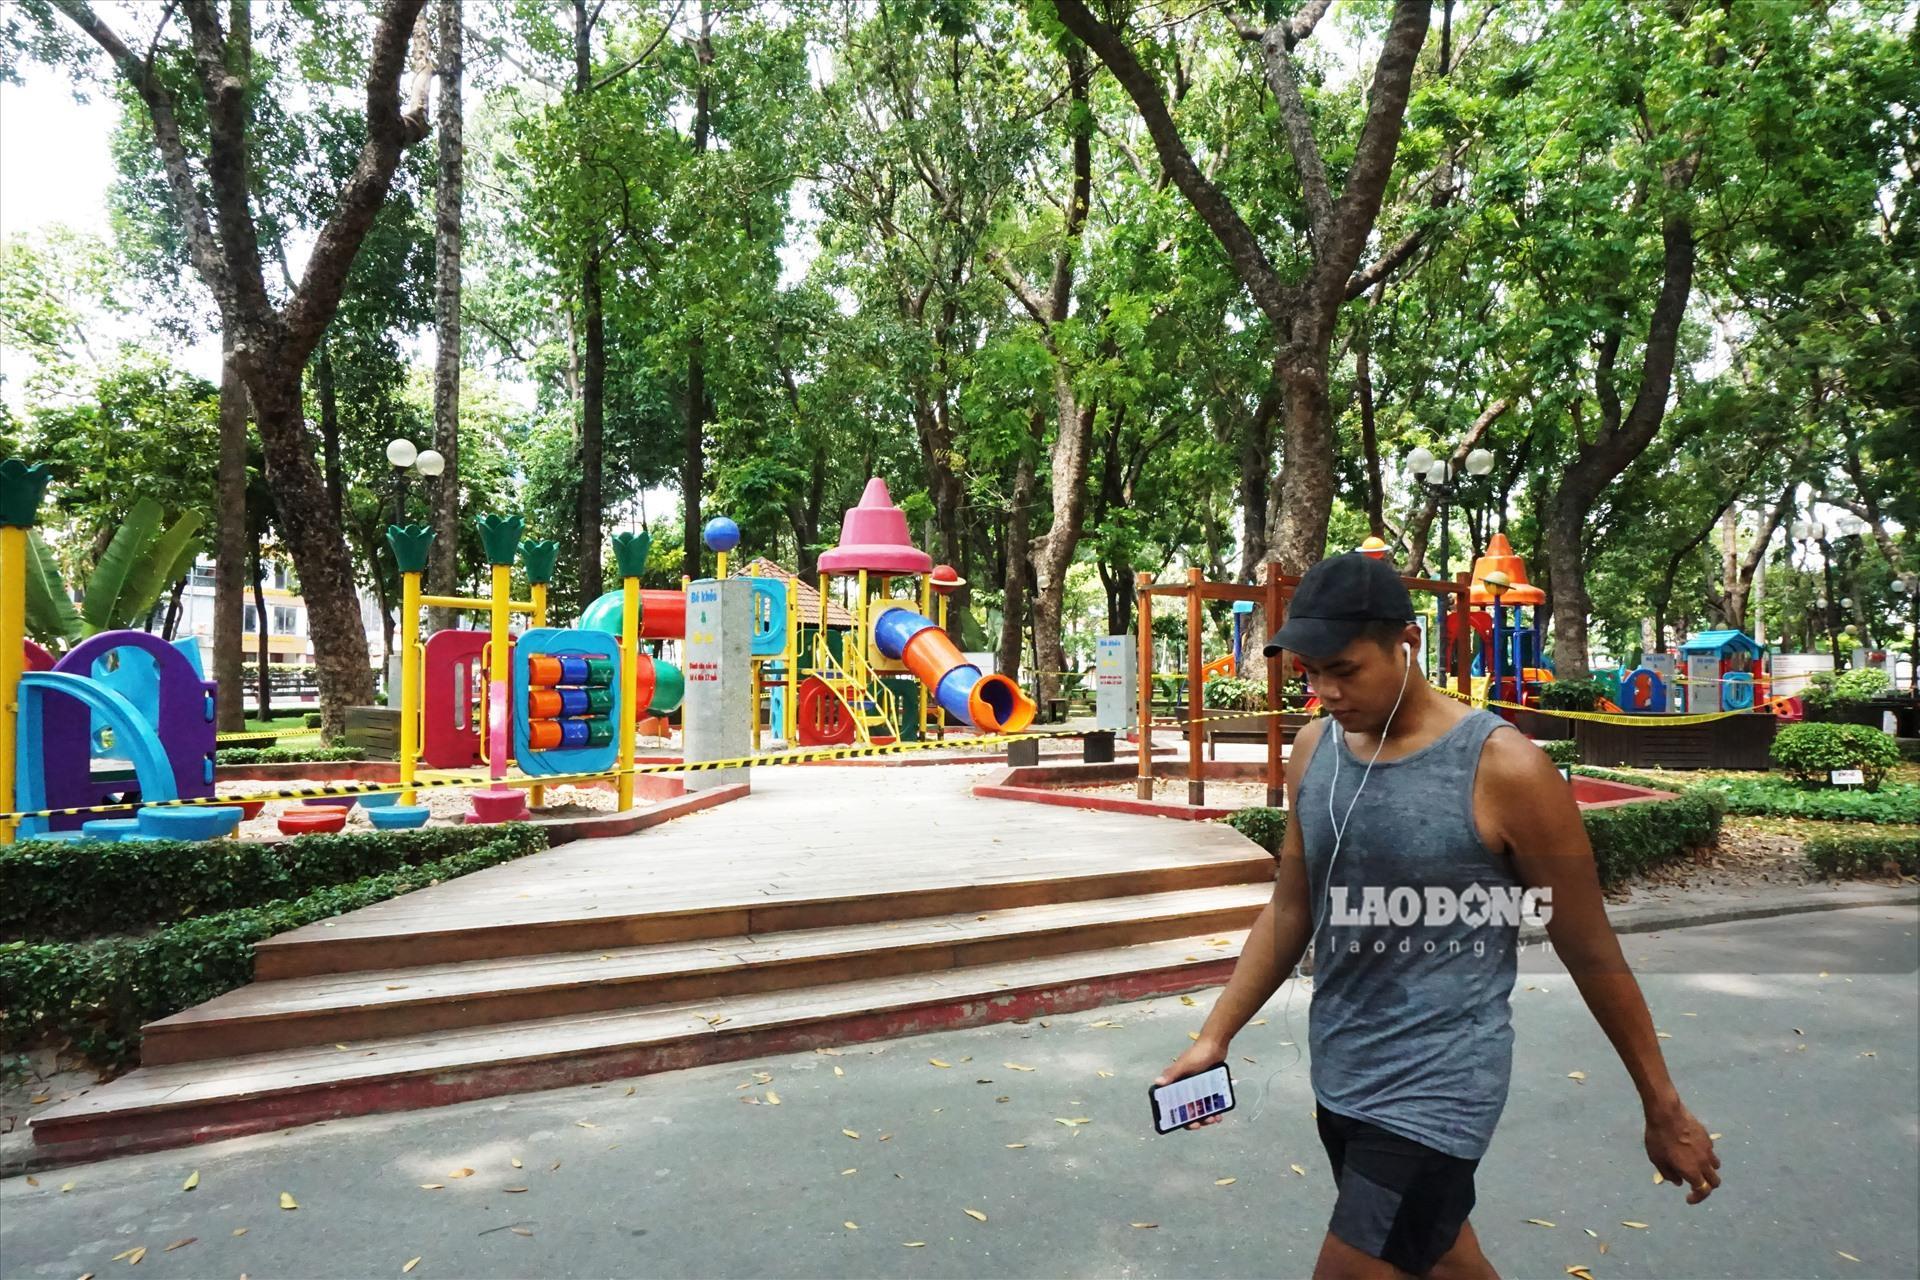
có một khu vui chơi xuất hiện ở gần nam thanh niên